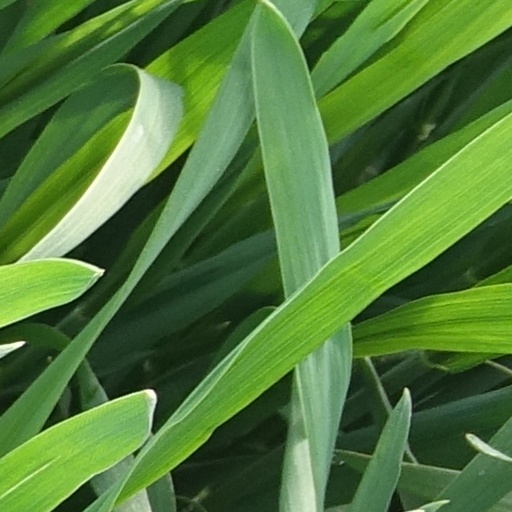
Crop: wheat